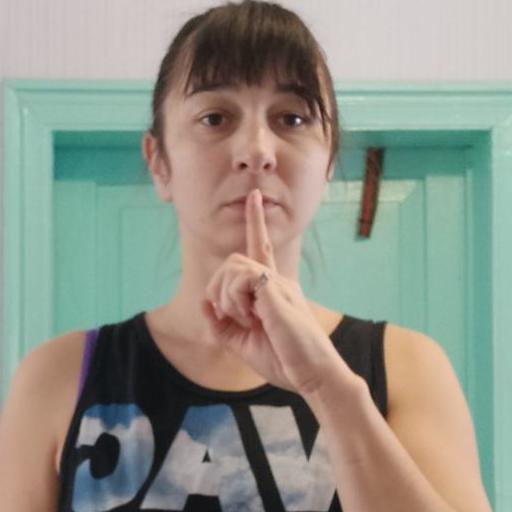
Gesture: mute